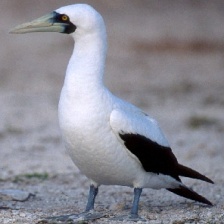
Species: MASKED BOOBY
Scientific name: SULA DACTYLATRA